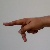
The image shows a hand gesture representing the letter 'P' in Indian Sign Language.